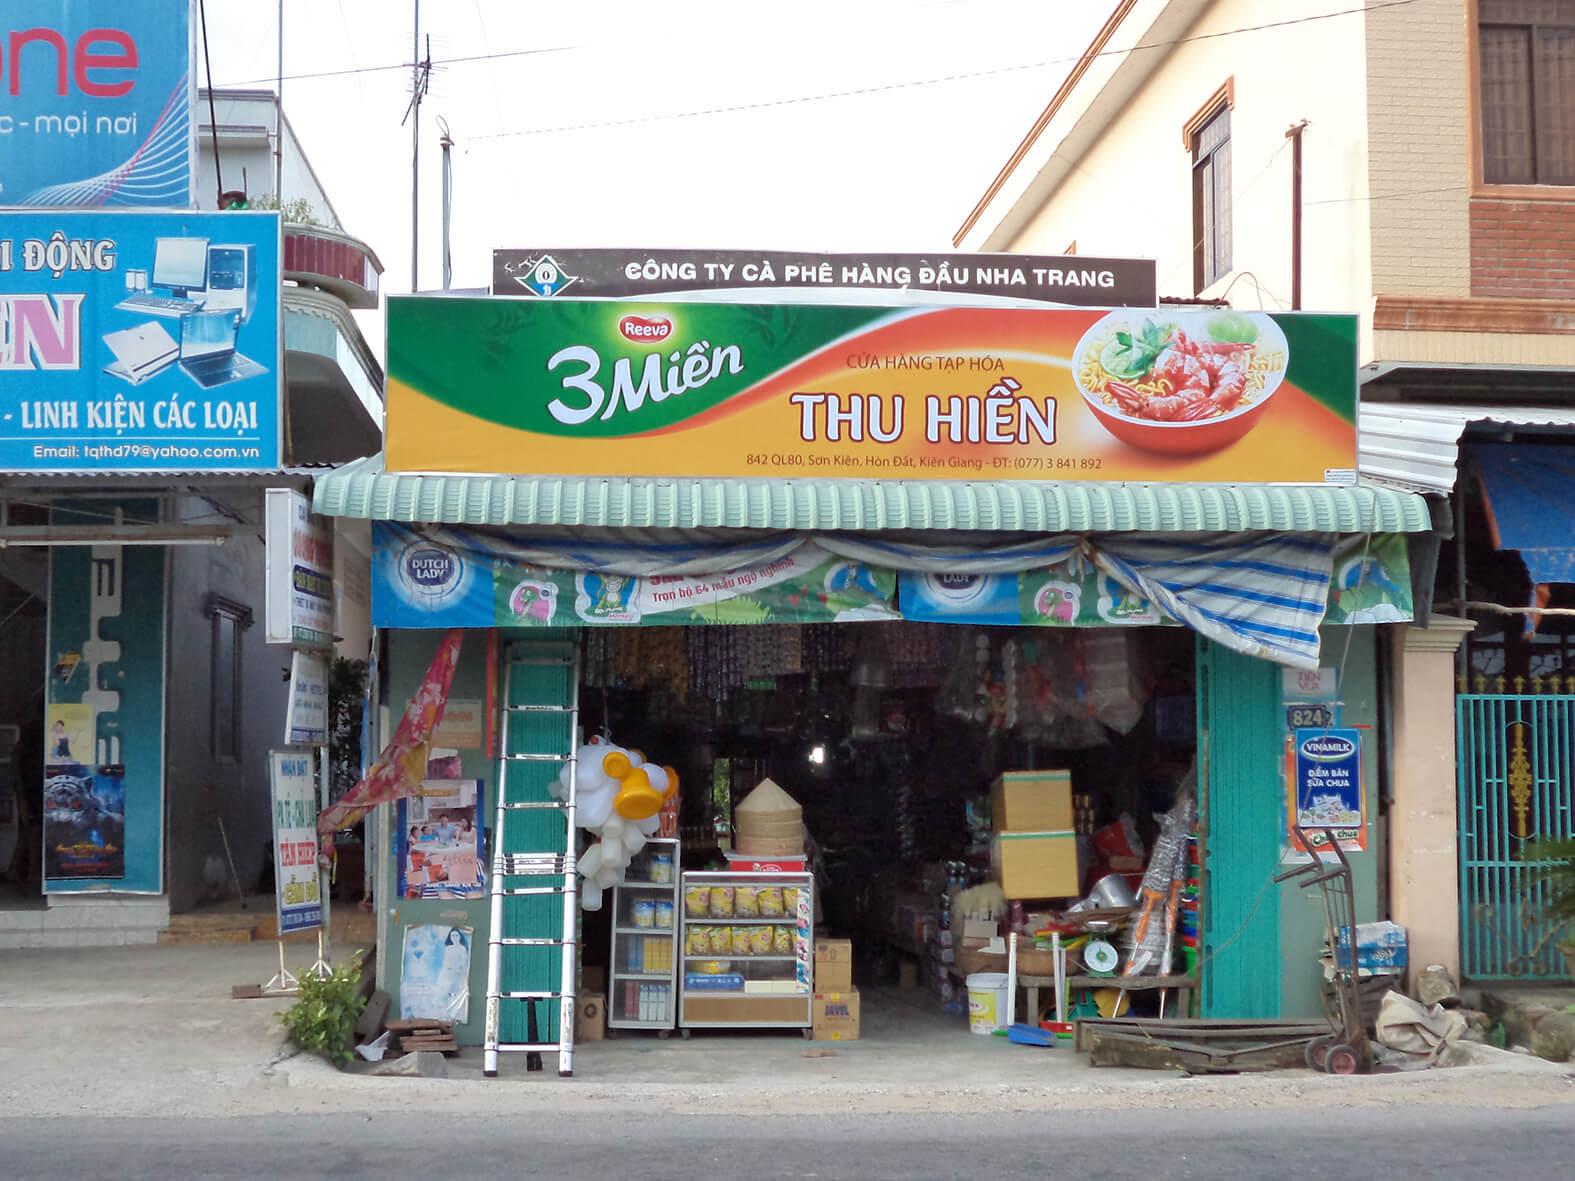
ở phía trên cửa hàng tạp hoá có sự xuất hiện của một tấm bảng hiệu